Eskrimadors

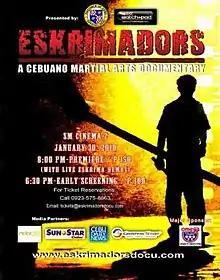
Theatrical poster

Eskrimadors is a 2010 Philippine documentary film about the Filipino martial arts eskrima, written and directed by Kerwin Go, a Los Angeles trained cinematographer.